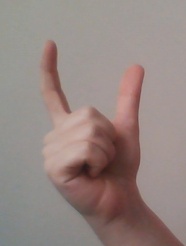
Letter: nun